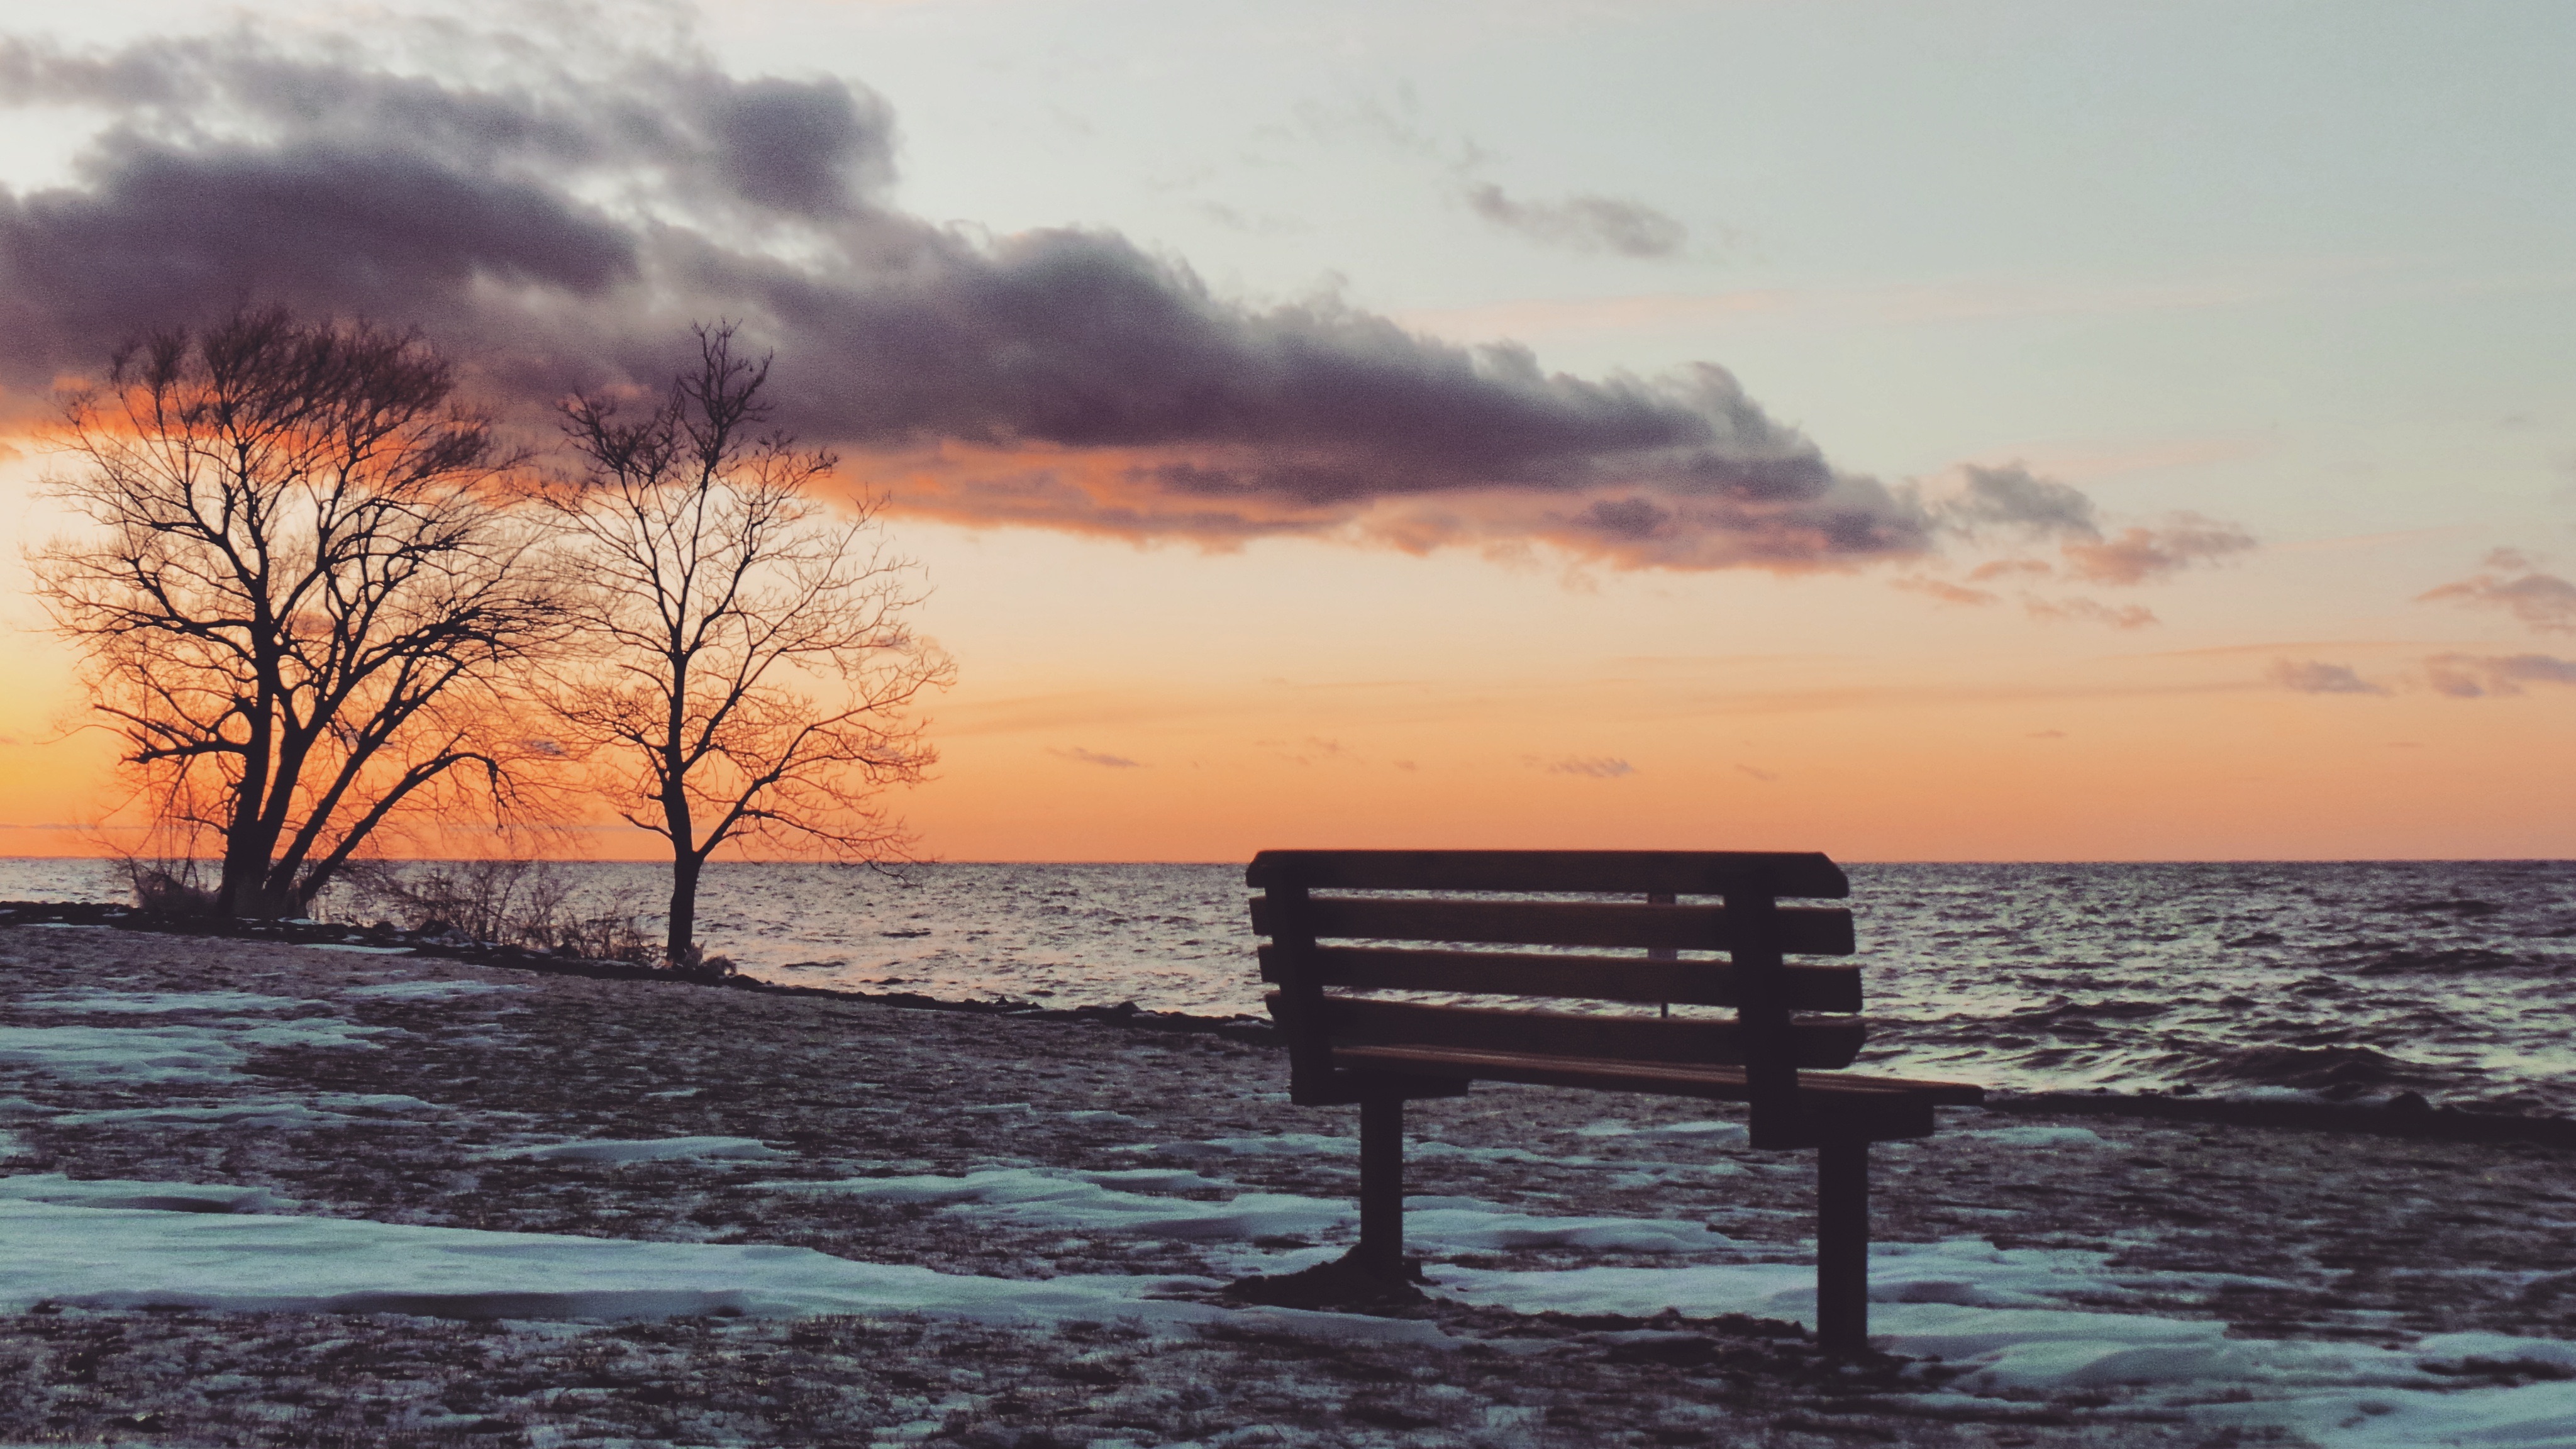
beach, sea, coast, ocean, horizon, cloud, sky, sunrise, sunset, sunlight, morning, shore, wave, dawn, dusk, evening, body of water, atmospheric phenomenon